Cattle grid

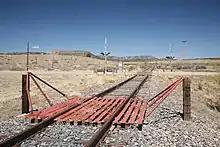
Cattle grid on a railway line in northeastern New Mexico

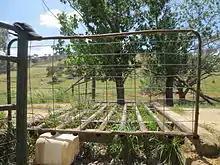
Cattle grid in Galong, Australia

A cattle grid – also known as a stock grid in Australia; cattle guard, or cattle grate in American English; vehicle pass, or stock gap in the Southeastern United States; Texas gate in western Canada and the northwestern United States; and a cattle stop in New Zealand English – is a type of obstacle used to prevent livestock, such as sheep, cattle, pigs, horses, or mules from passing along a road or railway which penetrates the fencing surrounding an enclosed piece of land or border. It consists of a depression in the road covered by a transverse grid of bars or tubes, normally made of metal and firmly fixed to the ground on either side of the depression, so that the gaps between them are wide enough for an animal's feet to enter, but sufficiently narrow not to impede a wheeled vehicle or human foot. This provides an effective barrier to animals without impeding wheeled vehicles, as the animals are reluctant to walk on the grates.